Links LS 1998

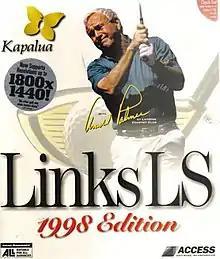

Links LS 1998 is a golf video game developed and published by Access Software. It is part of the "Links" video game series, following "Links LS" (1996). It was released in 1997, and is the first game in the series to be published for Microsoft Windows. The game was well received, and was followed by "Links LS 1999".